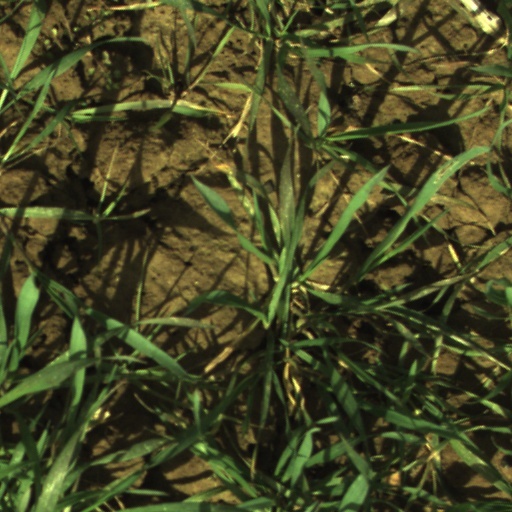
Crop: wheat